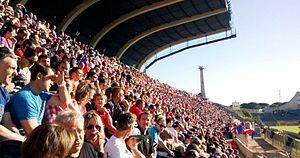
Tribune de Face du Stade de la Méditerranée lors du match à rejouer AS Béziers Hérault - RC Massy Essonne le 01/05/2013 en Pro D2 (plus de 12 000 spectateurs).
Béziers est une commune française située dans le département de l'Hérault en région Occitanie, traversée par l'Orb et entourée de vignobles et de la Méditerranée toute proche. Il pourrait s'agir de la plus ancienne ville de France, avant Marseille : de multiples fouilles archéologiques entreprises depuis les années 1980 ont révélé que Béziers fut construite par les Grecs au VIIe siècle av. J.-C.
‌
L'Association sportive de Béziers Hérault est un club de rugby à XV français basé à Béziers. Elle évolue pour la saison 2019-2020 en Pro D2 sous les commandes de David Aucagne, Sébastien Logerot et Gabriel Bocca.